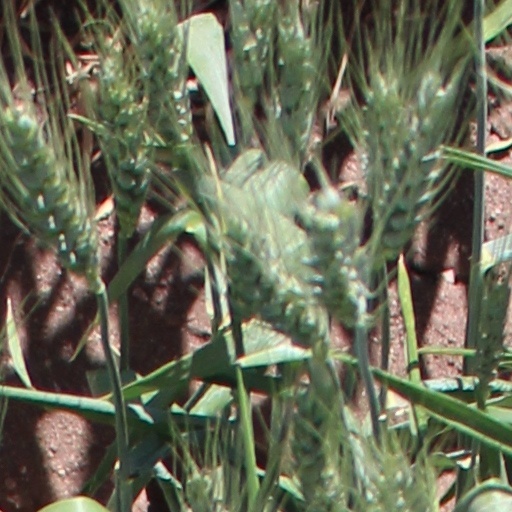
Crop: wheat